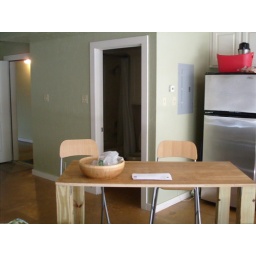
A view going around to the right The bathroom is through the door, and the entraance from the corridor is to the left.